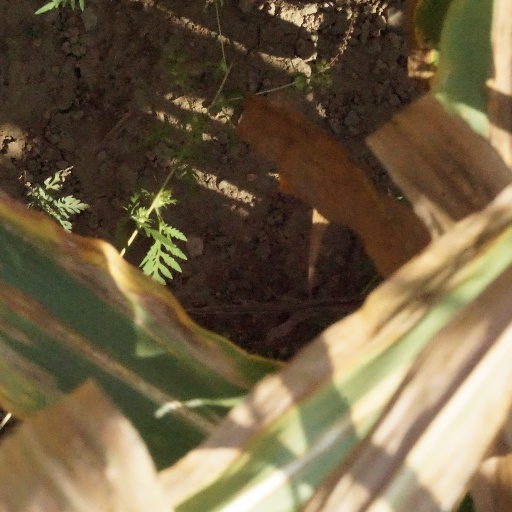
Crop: maize; corn